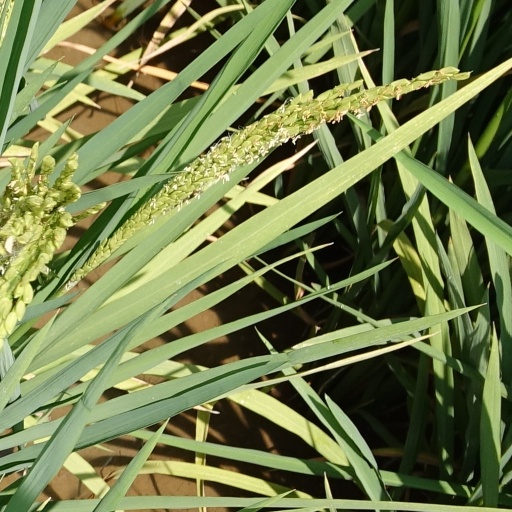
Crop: rice